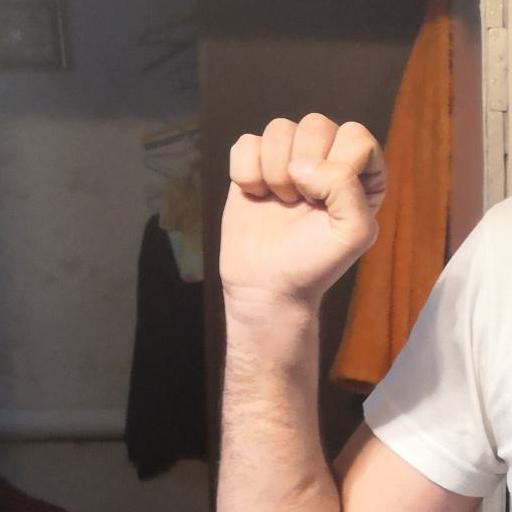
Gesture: fist